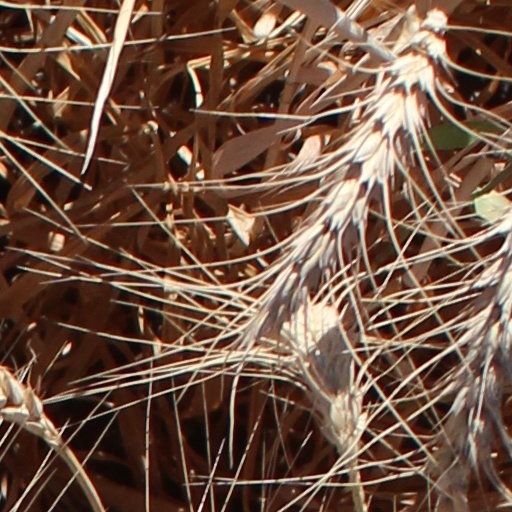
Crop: wheat